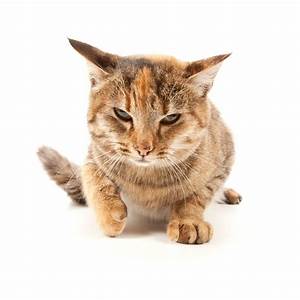
Label: cat